Andrés Parladé

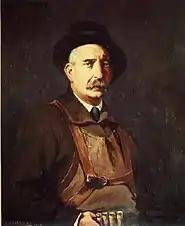
Self-portrait, dressed as a hunter (1907)

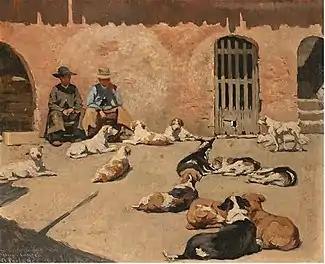
Scene with Dogs (1902)

Andrés Parladé y Heredia, after 1903, the third (1 June 1859, Málaga - 4 April 1933, Seville) was a Spanish genre and portrait painter who is best remembered for his hunting-related scenes, many of which feature dogs.